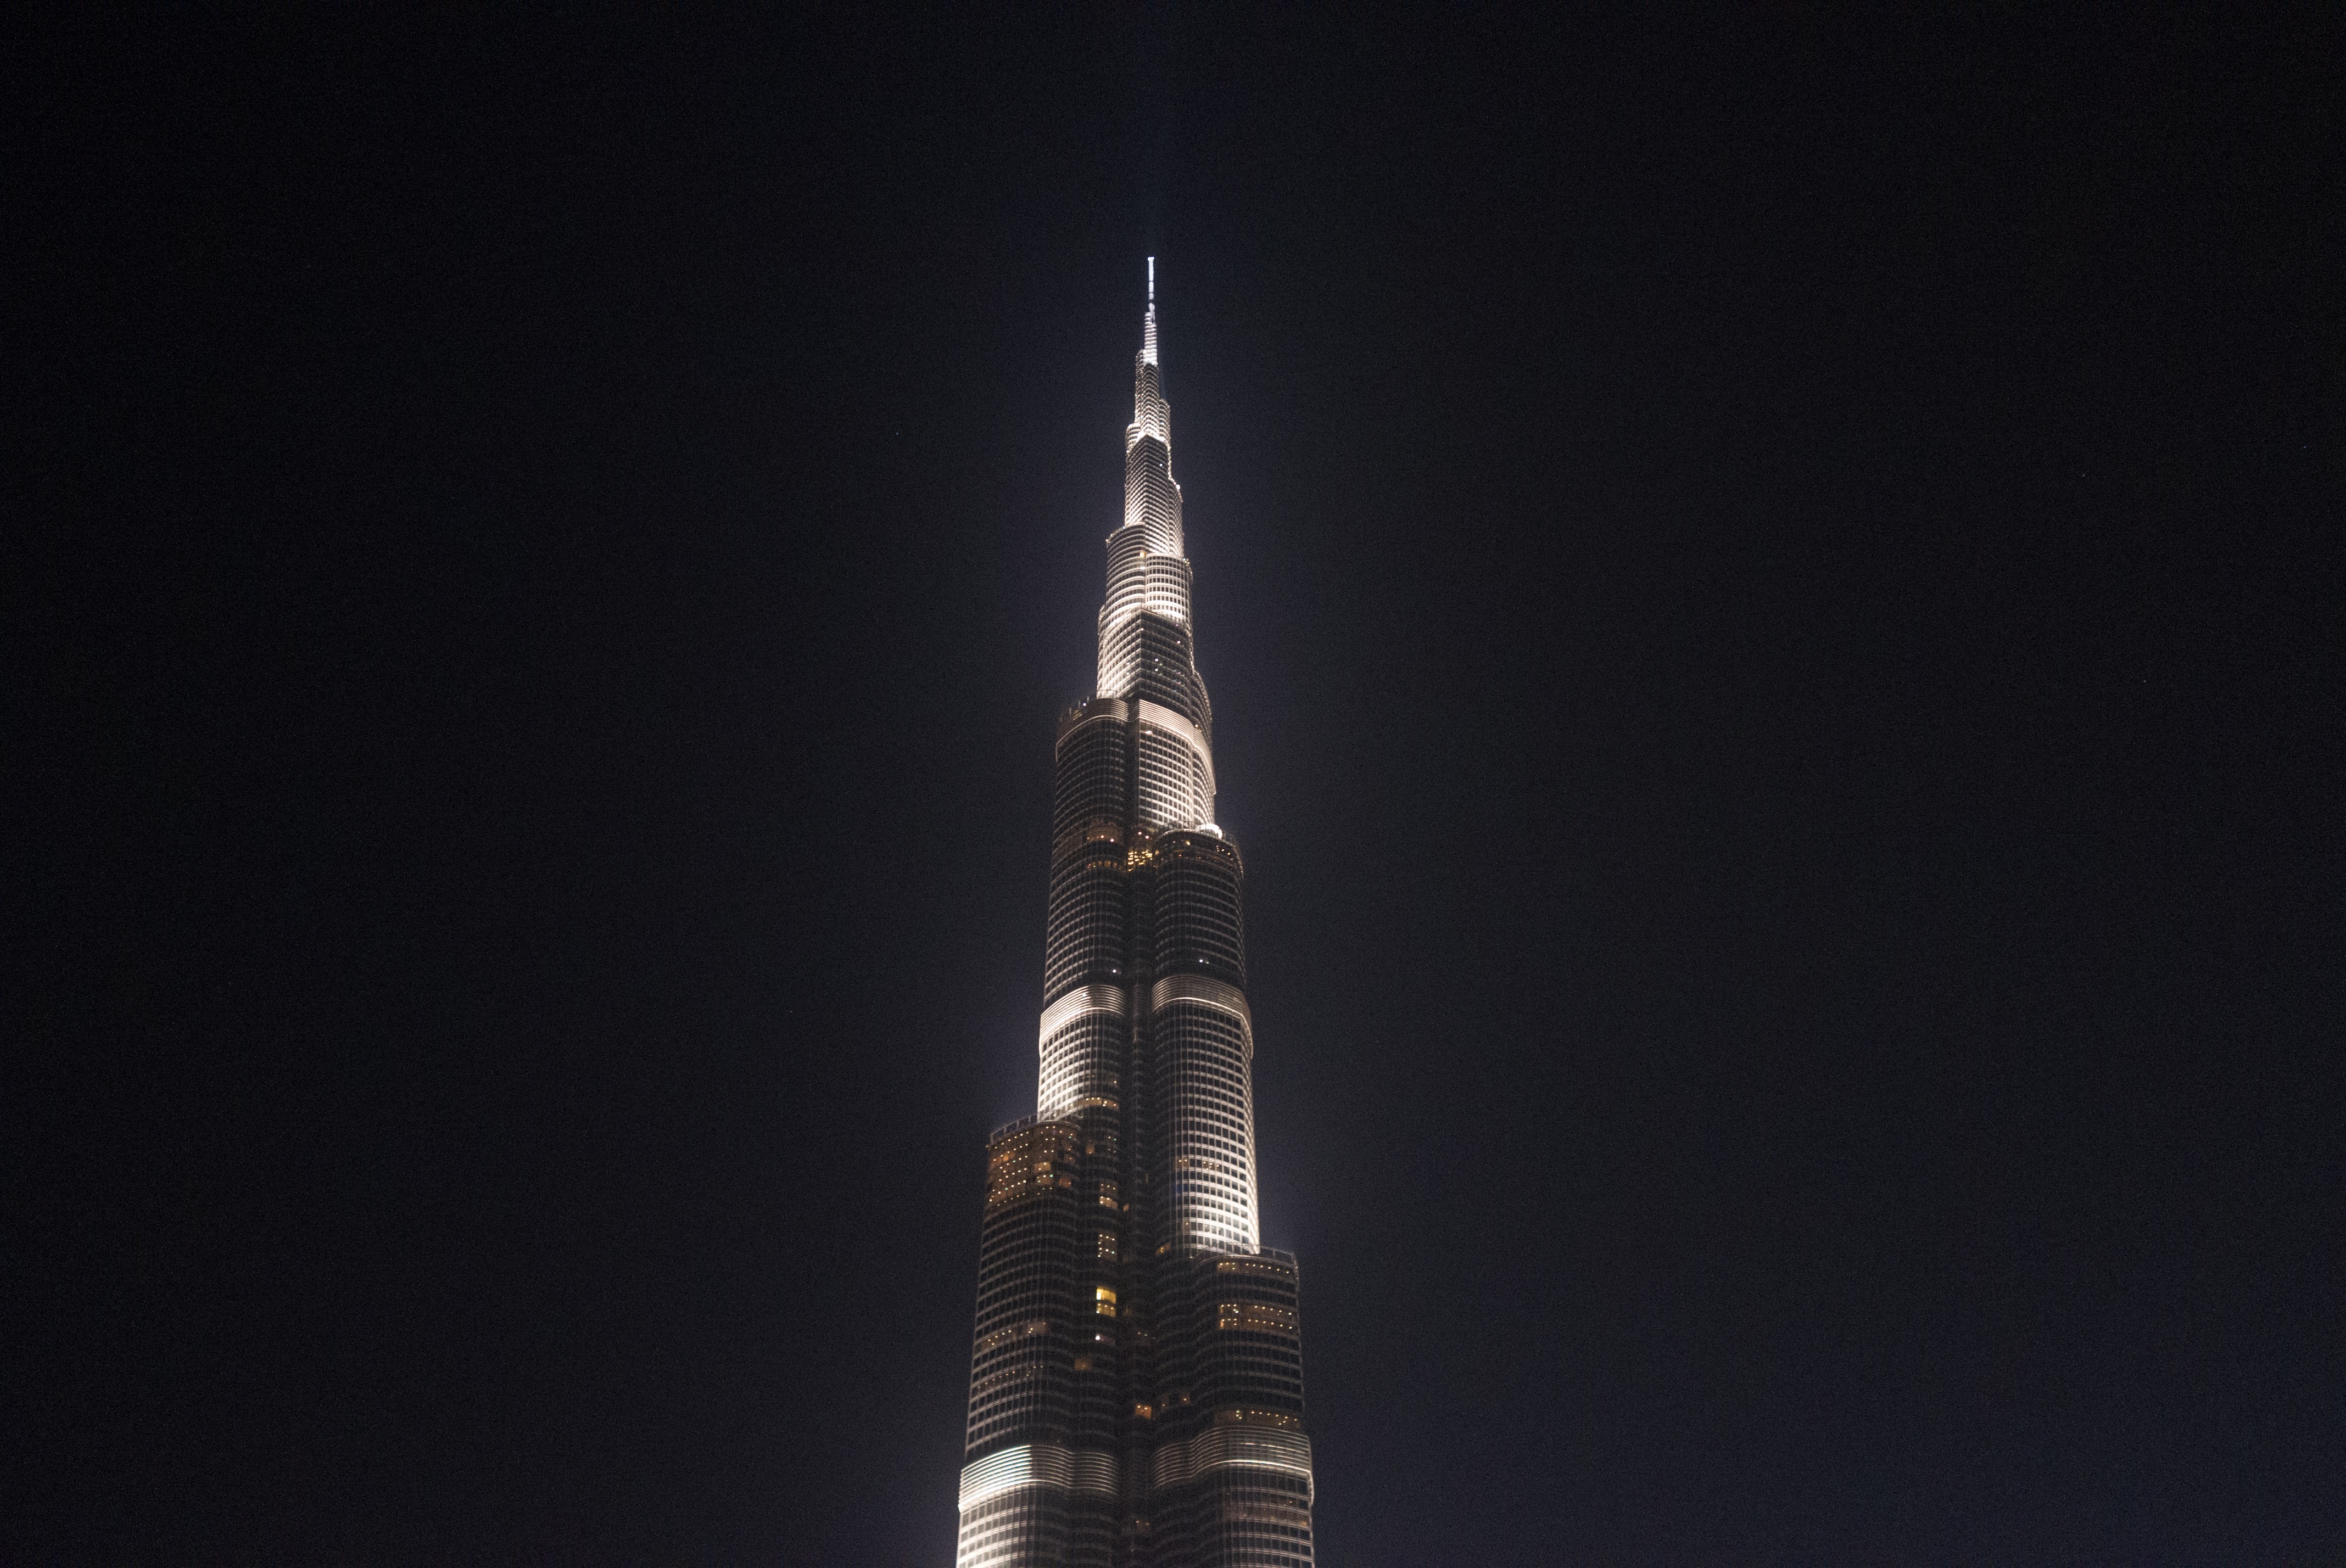
light, night, skyscraper, reflection, tower, landmark, darkness, spire